Shepperton to Weybridge Ferry

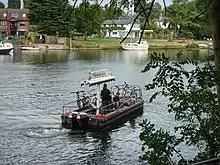
The ferry seen from the Weybridge bank

The ferry runs from Ferry Lane, Shepperton, on the north bank of the River Thames, to Weybridge on the south bank. It provides a crossing for the Thames Path, and is the only ferry on route of the path itself. The ferry, which is operated by Nauticalia, conveys both pedestrians and bicycles.